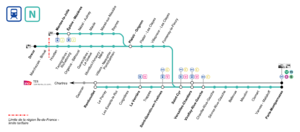
Plan schématique de la ligne N du Transilien avec indication des correspondances (RER, Transilien, métro, tram, autres trains).
La ligne N du Transilien, plus souvent simplement dénommée ligne N, est une ligne de trains de banlieue qui dessert l'ouest de l'Île-de-France. Elle relie Paris-Montparnasse à Mantes-la-Jolie, Dreux et Rambouillet.